Screw-propelled vehicle

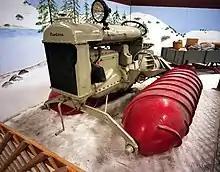
Fordson snowmobile at the Hays Antique Truck Museum, Woodland, California.

In the 1920s the Armstead Snow Motor was developed. This was used to convert a Fordson tractor into a screw-propelled vehicle with a single pair of cylinders. A machine used in the Truckee, CA area was referred to by locals as the "Snow Devil" and that name has been erroneously attached to these machines, although no known advertising of the time referred to them as such. A film was made to show the capabilities of the vehicle as well as a Chevrolet car fitted with an Armstead Snow Motor. The film clearly shows that the vehicle copes well in snow. Steering was effected by having each cylinder receive power from a separate clutch which, depending on the position of the steering gear, engages and disengages; this results in a vehicle that is relatively maneuverable. The promotional film shows the Armstead snow motor hauling 20 tons of logs.